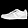
Label: Sneaker